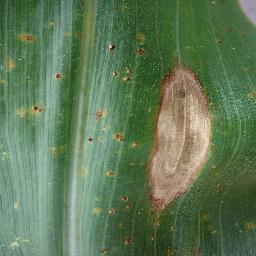
Label: Corn___Northern_Leaf_Blight